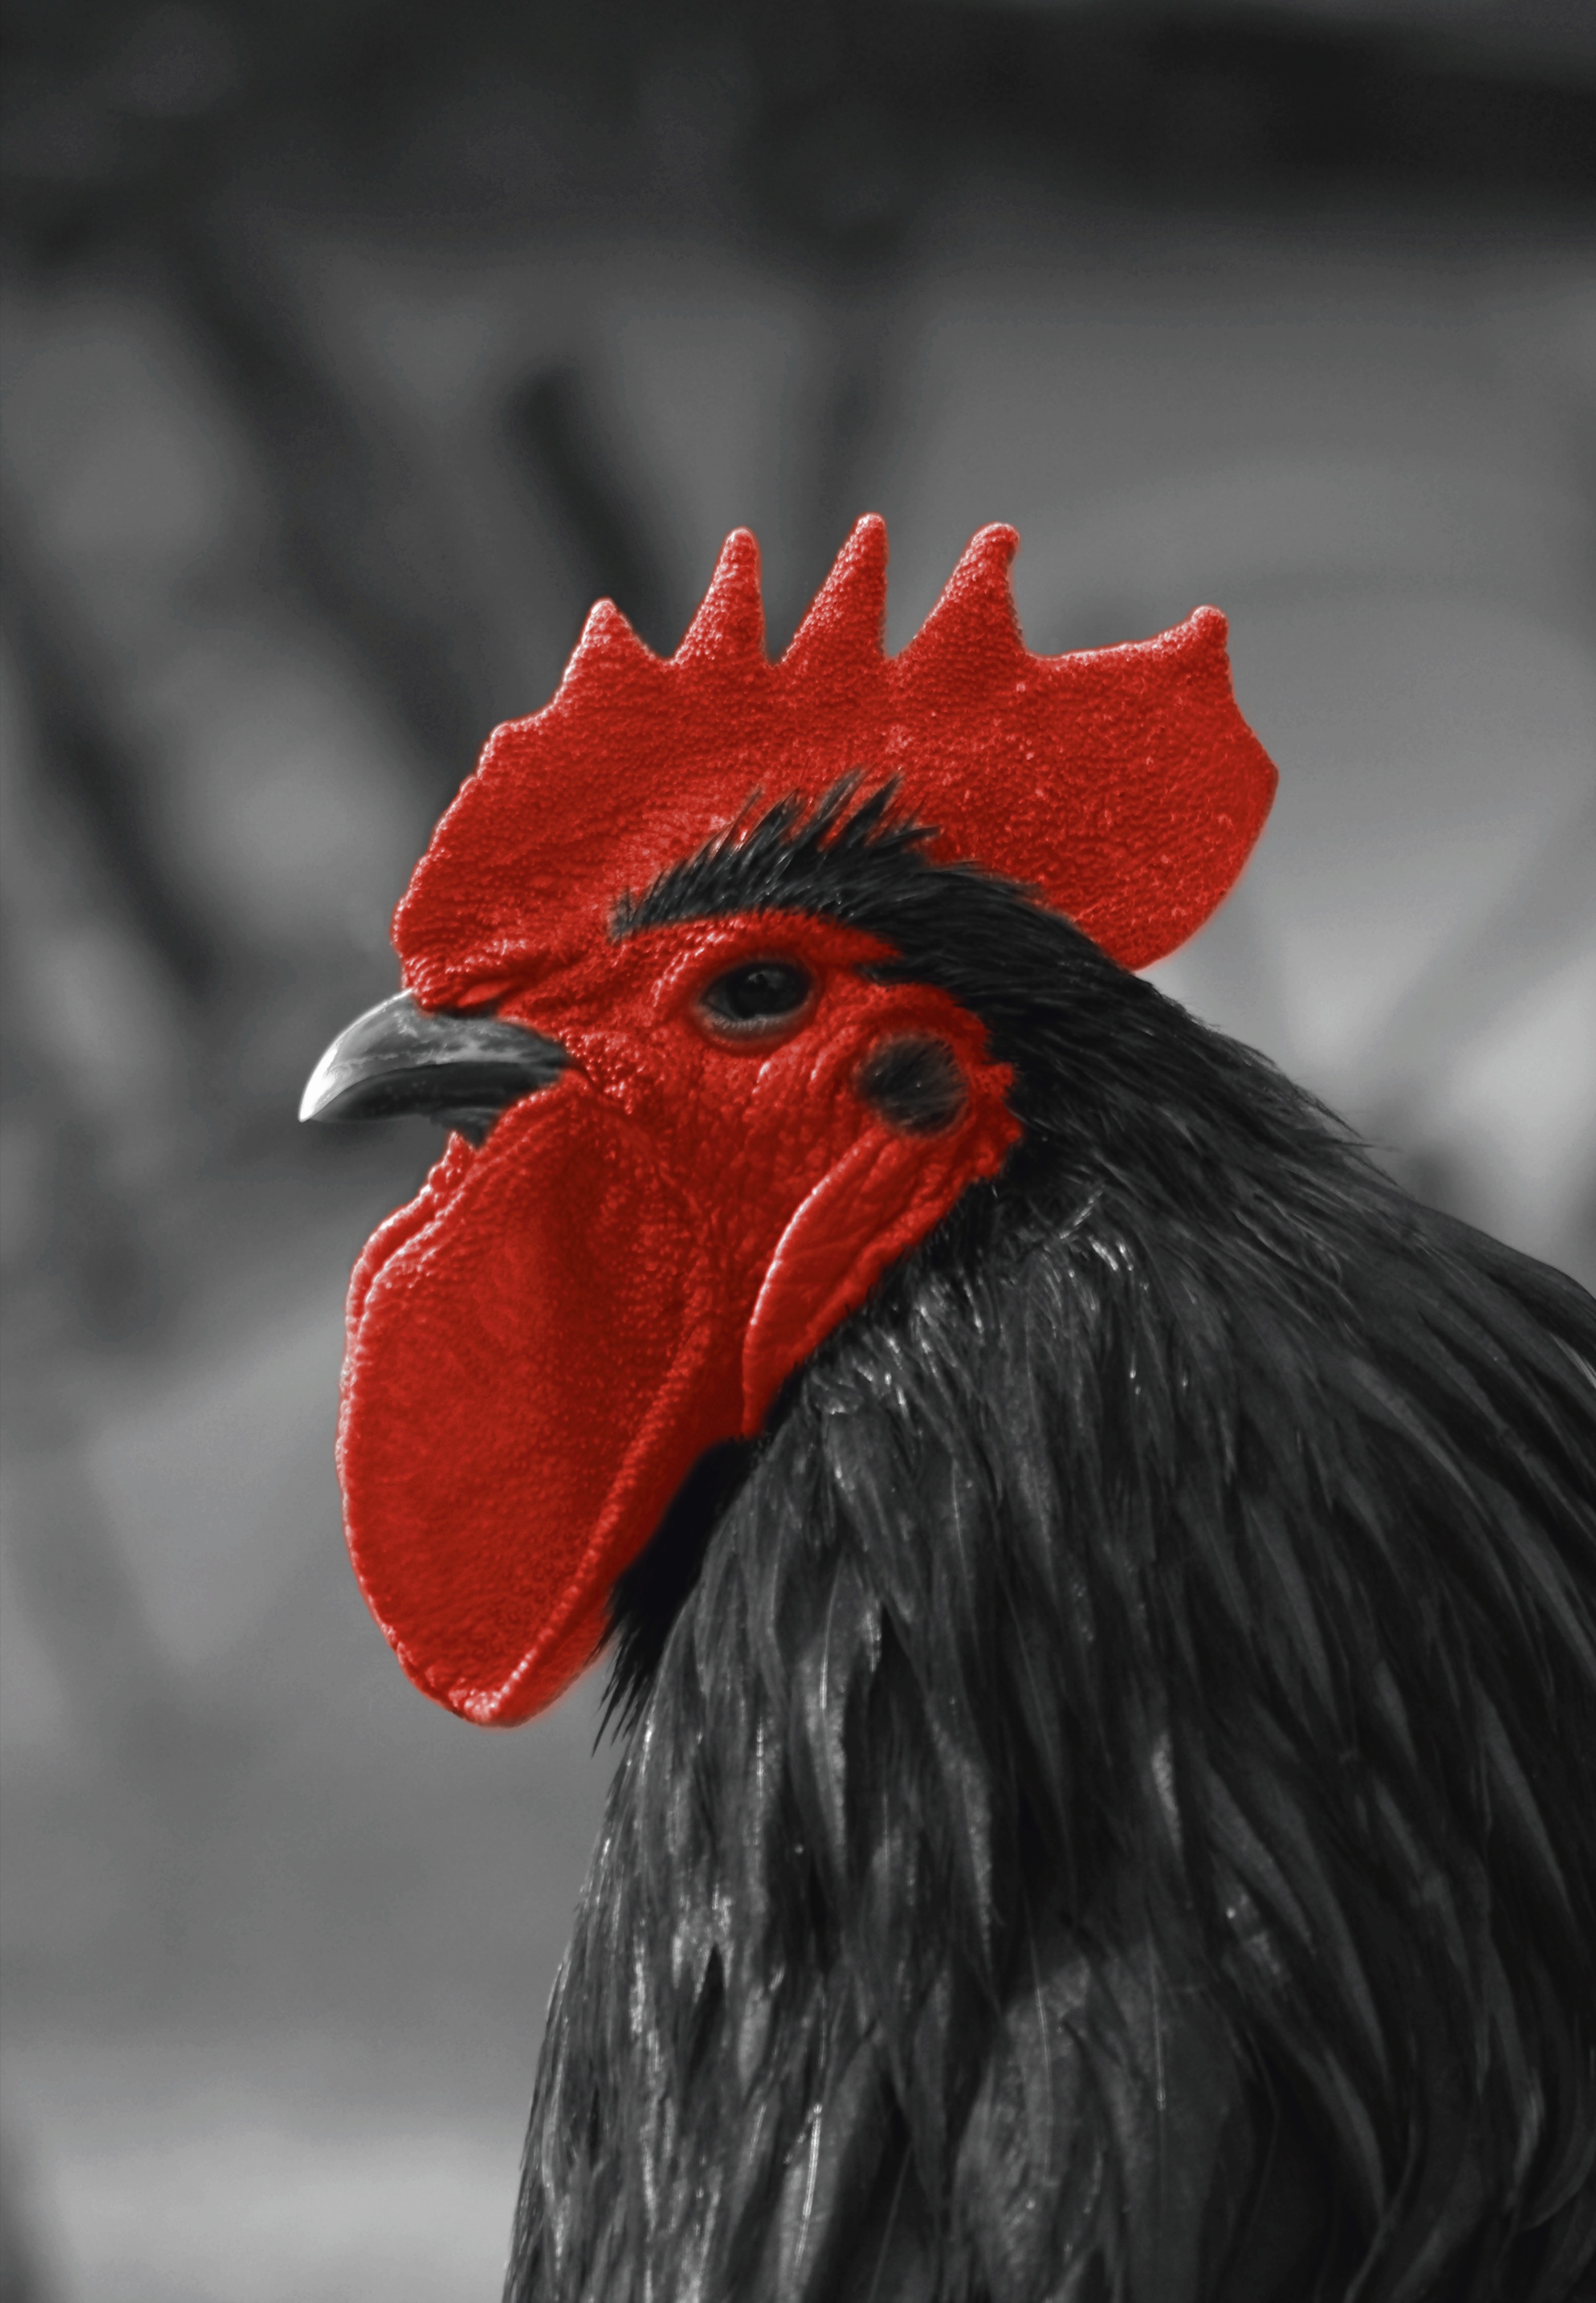
bird, wing, farm, flower, animal, portrait, red, beak, black, feather, chicken, fauna, rooster, poultry, close up, galliformes, head, vertebrate, bill, hahn, animal world, cockscomb, pride, comb, s w, gockel, red ridge